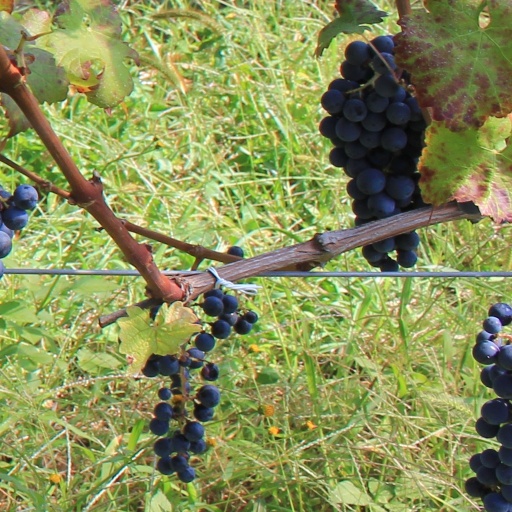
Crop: grape